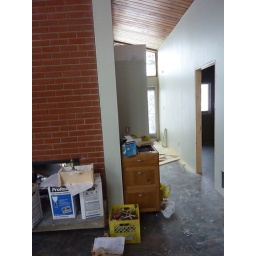
January 14 photo taken in the kitchen looking into livingroom showing new IKEA cabinet next to fireplace